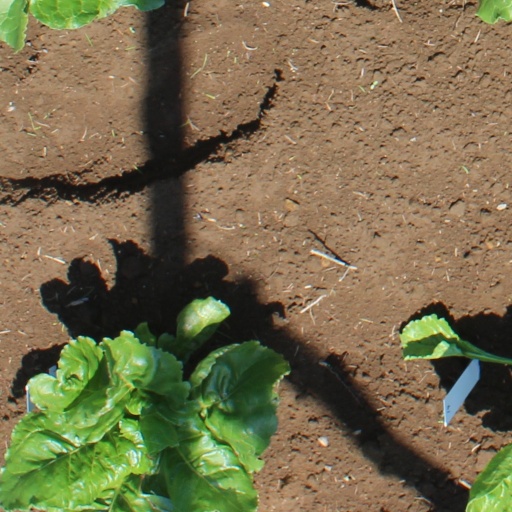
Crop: sugar beet